Vick Vanlian

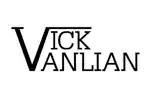
Official Logo

On September 7, 2012, Vanlian opened a 170 square-meter boutique and gallery in Saifi Village's Quartier Des Arts, where Vanlian displays and sells his experimental designs and his lifestyle collection. Launched at the Milan Furniture Fair, The Vick Vanlian brand is supported by a network of in-house architects, interior architects, concept designers and project managers. Today, Vick Vanlian is one of the Middle East's leading interior design firms known for their "daring take on design".